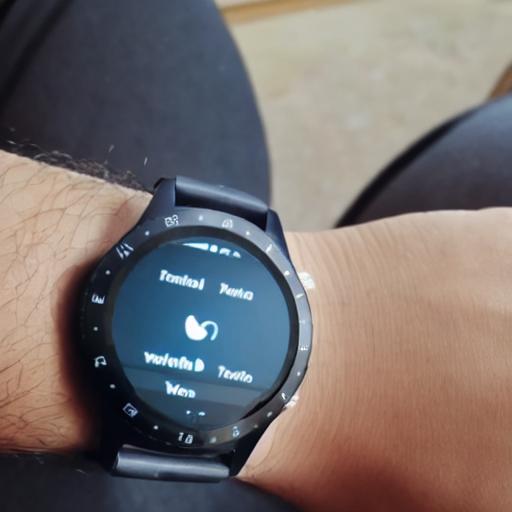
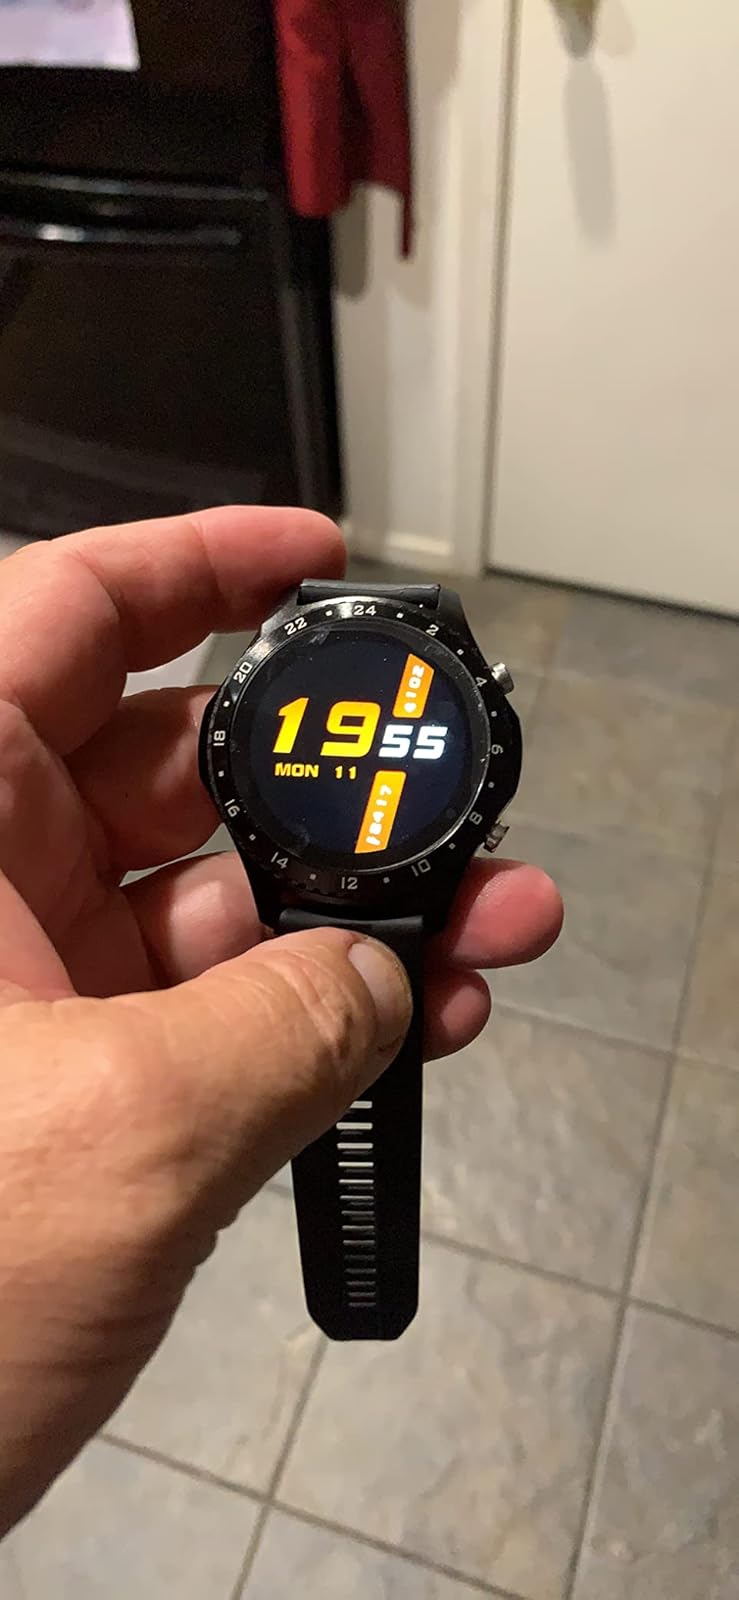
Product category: smartwatch
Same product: no